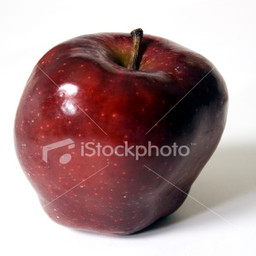
Label: Apple